List of most expensive books and manuscripts

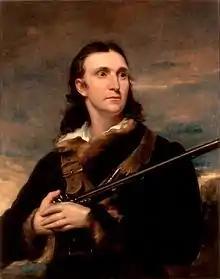
Eight copies of Audubon's "The Birds of America" have sold for more than $1 million.

This is a list of printed books, manuscripts, letters, music scores, comic books, maps and other documents which have been sold for more than US$1 million. The dates of composition of the books range from the 7th-century Quran leaf palimpsest and the early 8th-century St Cuthbert Gospel, to a 21st-century autograph manuscript of J. K. Rowling's "The Tales of Beedle the Bard". The earliest printed book in the list is a Southern Song annotated woodblock edition of the "Book of Tang" printed c. 1234. The first book to achieve a sale price of greater than $1 million was a copy of the Gutenberg Bible which sold for $2.4 million in 1978.